Birthright Armenia

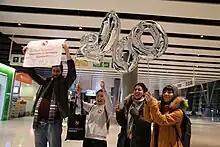
Meeting the 2000th volunteer at Zvartnots International Airport, February 2020

Birthright Armenia has an alumni network of more than 3000 individuals from 57 countries, 300 of which have repatriated to Armenia. The organization supports alumni initiatives through grants, which enable alumni to make positive impacts both in Armenia and around the world. Also, Birthright Armenia supports those who want to stay in Armenia after completing the program. Alumni can receive free temporary housing, as well as employment support, regular consultations with staff members, and access to a network of experienced repatriates.